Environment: lab
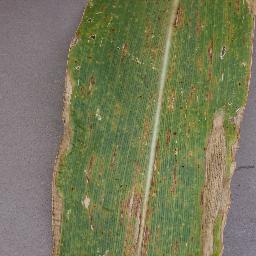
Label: northern_corn_leaf_blight